Brooklyn Law School

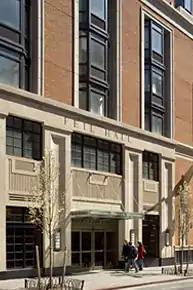
Entrance to Feil Hall, 205 State Street

Brooklyn Law School's academic and administrative buildings and main student residence is located in Downtown Brooklyn, near many federal and state courts and corporate and public interest law offices. Brooklyn Law School's main academic building at 250 Joralemon Street houses classrooms, faculty offices, student journals, a conference center, dining hall, and a four-story law library with 586,000 volumes. The office building nearby at 111 Livingston Street houses many of the law school's clinics, legal writing center, and administrative offices.